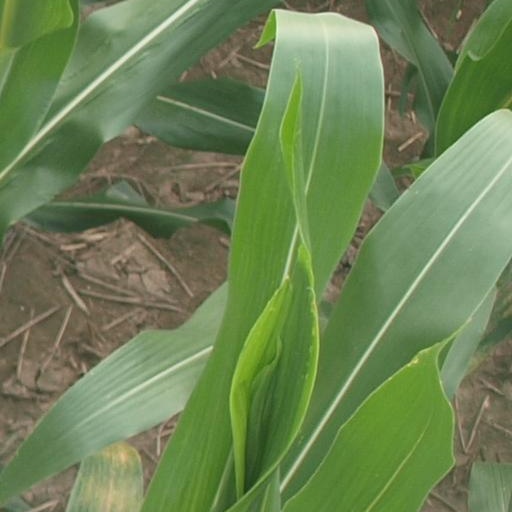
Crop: maize; corn